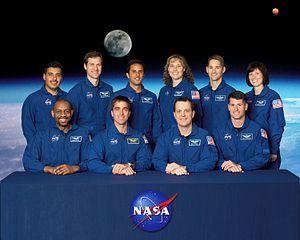
Le groupe d'astronautes 19 de la NASA est un groupe de 11 astronautes sélectionnés en 2004 et composé de deux pilotes, de six spécialistes de mission et de trois spécialistes de mission éducateurs. C'est le dernier groupe à s'entraîner aux vols de navette spatiale.